Islamic Center of Murfreesboro

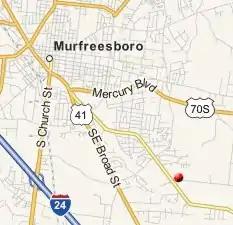
Map of Murfreesboro showing the location of the new Islamic Center of Murfreesboro mosque (marked with a red dot)

Murfreesboro is a town of about 150,000 people located in Middle Tennessee about southeast of the state capital, Nashville. Although the area's population is dominated by white conservative Christians, in recent years the foreign-born population of the Nashville metropolitan area (including Murfreesboro) has grown considerably. Between 2000 and 2008, the immigrant population jumped from 58,539 to 107,184 – an 83.1 percent rise, the fourth-largest percentage increase in the United States over that period. At the same time, the white population of the area fell by 7.5% while the percentage of ethnic minority inhabitants rose to 20% of Rutherford County's population.